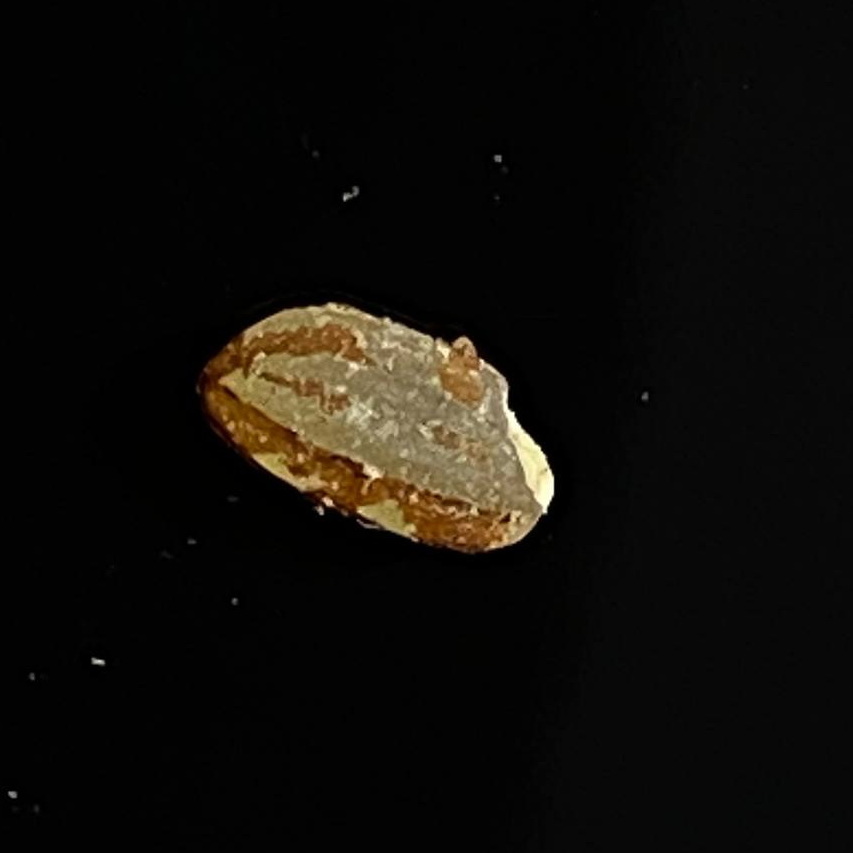
Rice variety: Lal_Aush